French Great South-West

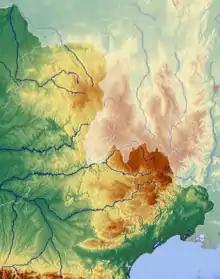
Relief map of the Massif Central.

The entire 430 km of the French side of the Pyrenees chain borders the south of the Great South-West, with several peaks over 3,000 meters: Balaïtous (3,144 m), Vignemale (3,298 m), Mont Perdu (3 248 m), La Munia (3,133 m), Pic long (3,192 m), Grand Batchimale (3,177 m), Pic Perdiguère (3,222 m), Pique d'Estats (3,144 m). The Piémont pyrénéen gradually softens its relief to merge into the Landes de Gascogne plain beyond the occidentales (western) Pyrenees. The slopes of Gascony downstream of the central Pyrenees retain some inclinations for heights, advancing the softness of their hilly landscape as far as the valley of the middle Garonne. Carved out by the Têt, the orientales (eastern) Pyrenees plunge more steeply towards the Côte Vermeille and extend towards the Aude valley stretching between Corbières and Montagne Noire.